Georg Heinrich Kirstein

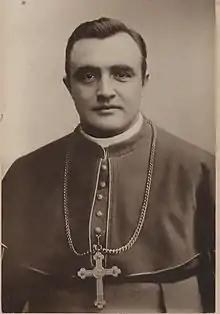
1904 photograph of Kirstein

Georg Heinrich Maria Kirstein (2 July 1858, Mainz – 15 April 1921, Mainz) was a German Roman Catholic clergyman. From 1904 until his death he served as Bishop of Mainz.